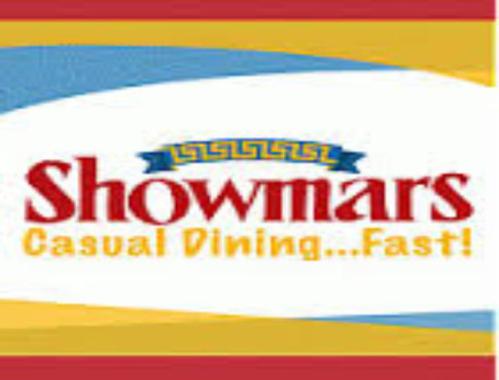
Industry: Food